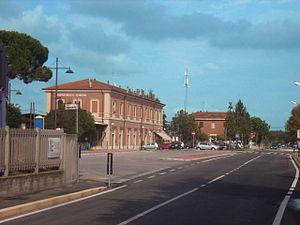
Santarcangelo di Romagna est une commune italienne d'environ 20 000 habitants, située dans la province de Rimini en Émilie-Romagne.